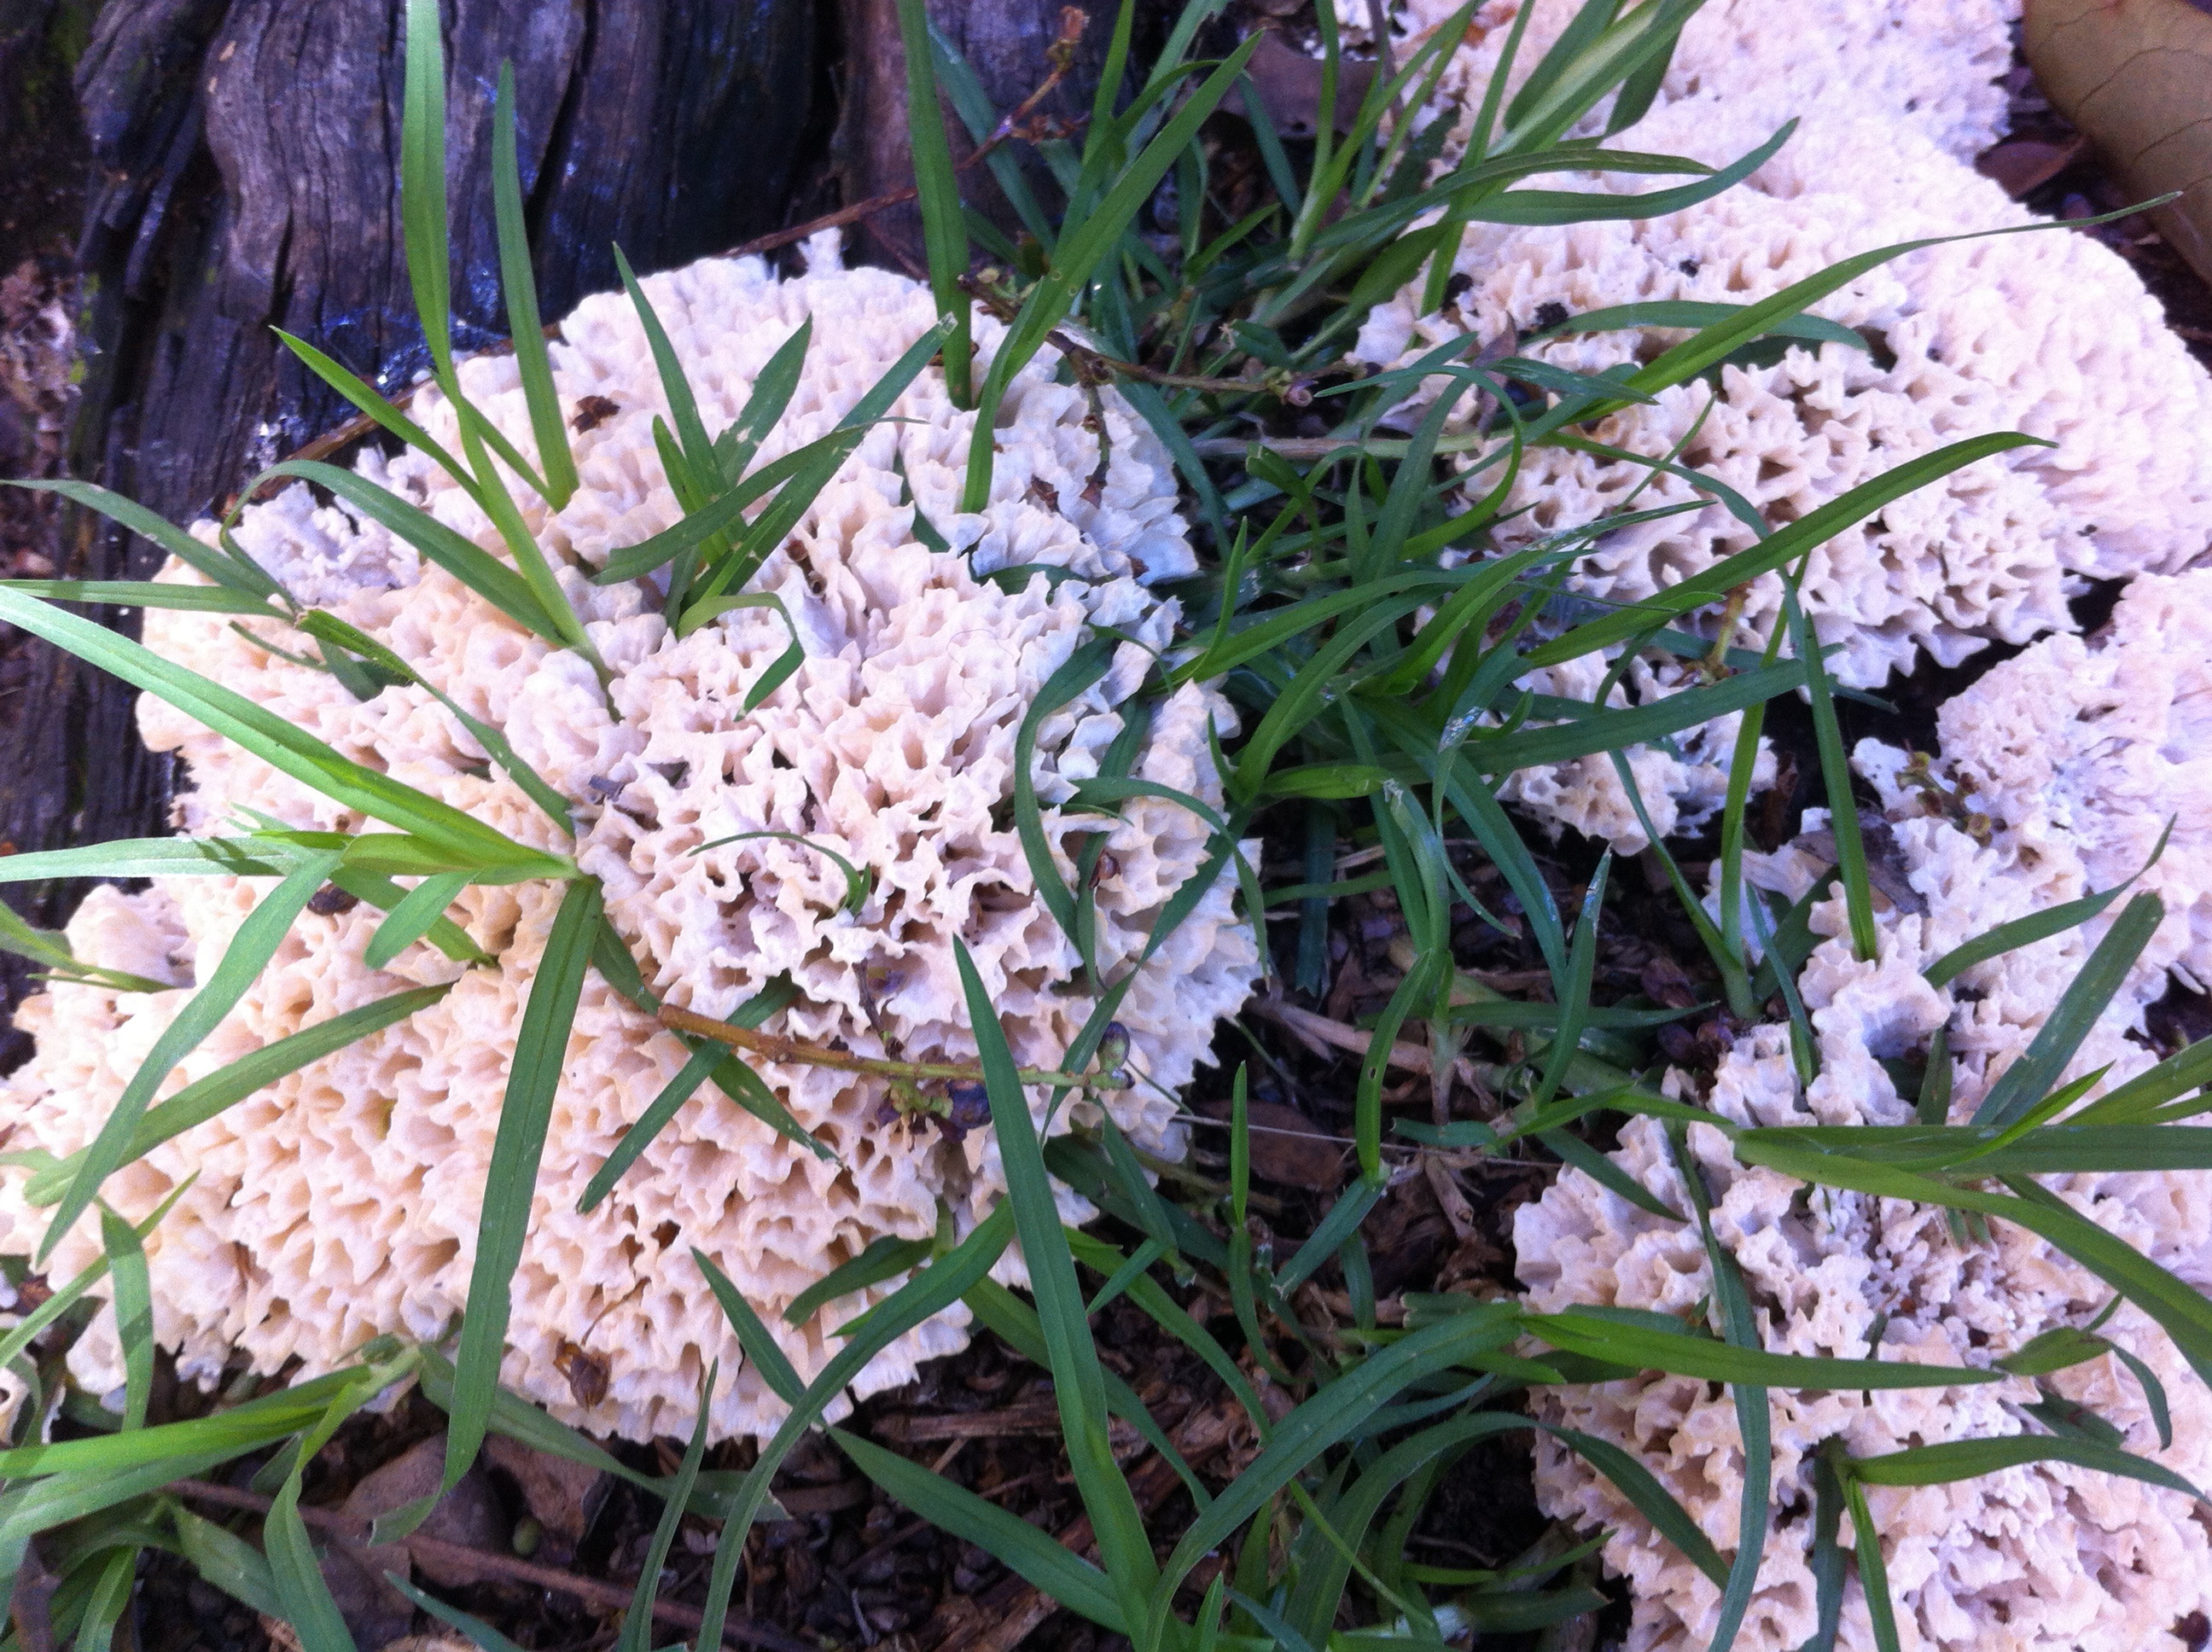
plant, flower, herb, produce, botany, garden, flora, wildflower, flowering plant, land plant, onion genus